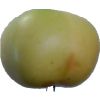
Label: Apple 6